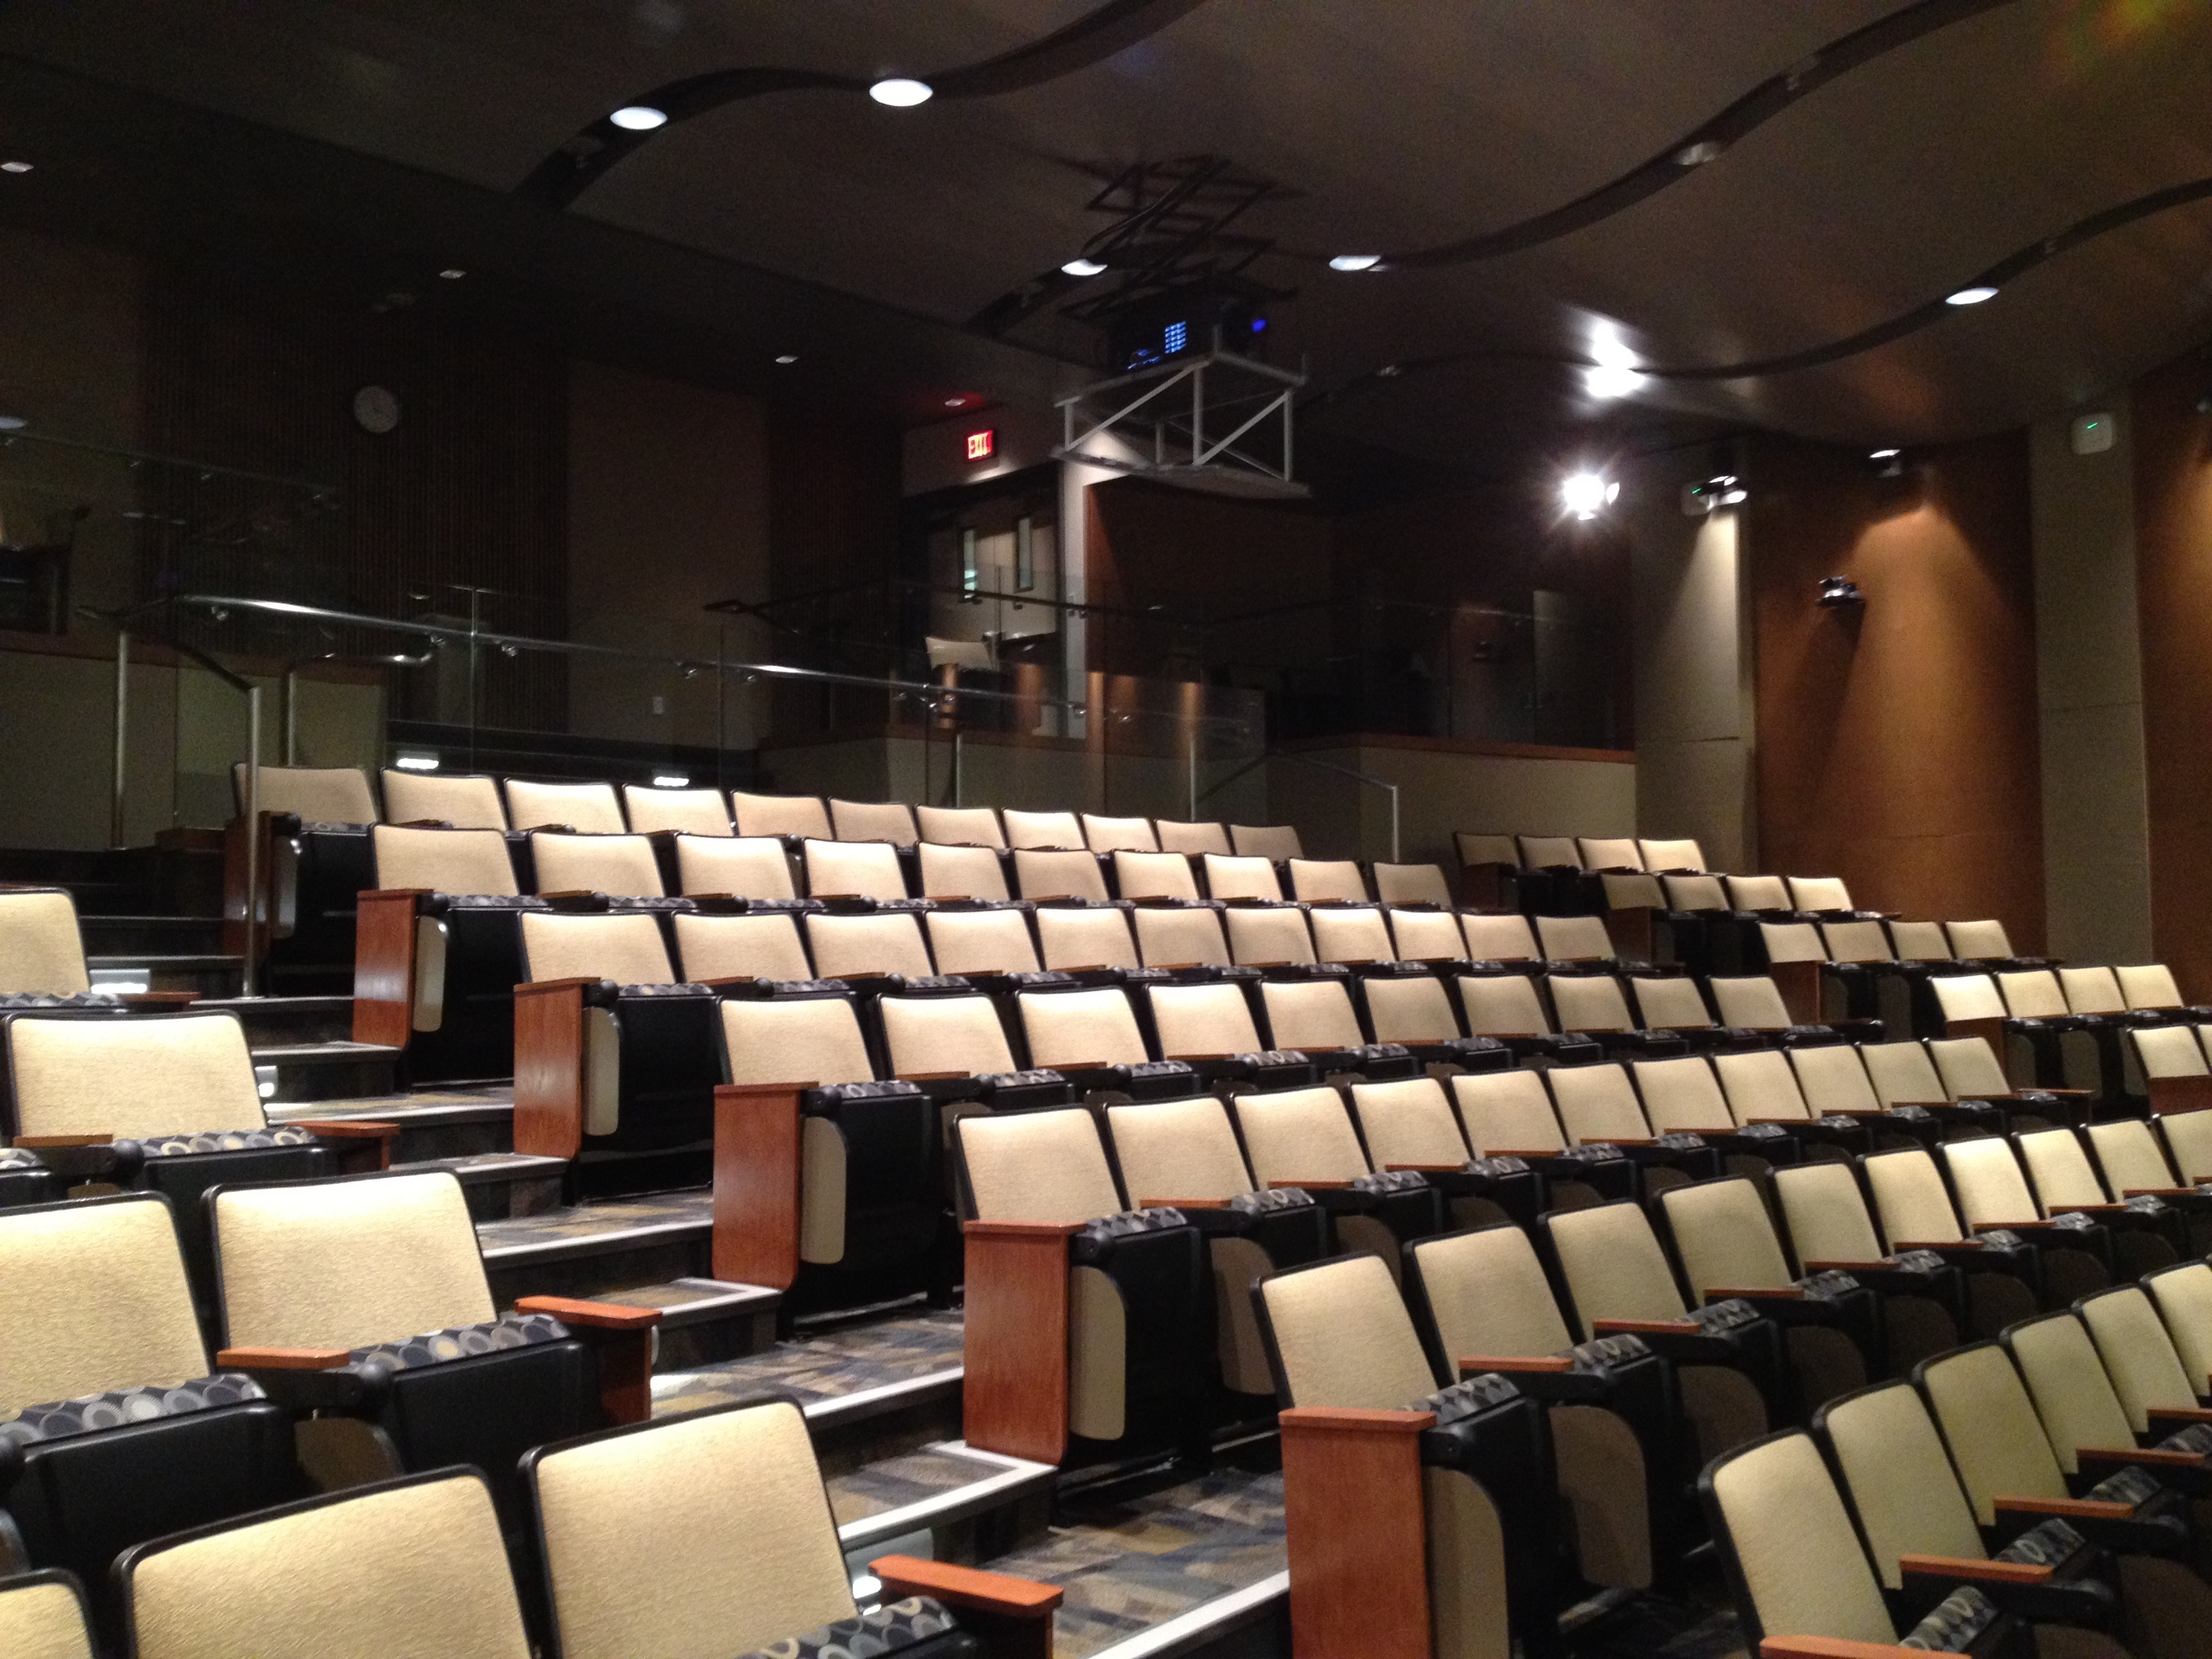
auditorium, audience, meal, theatre, umw, convention, convention center, function hall, conference hall